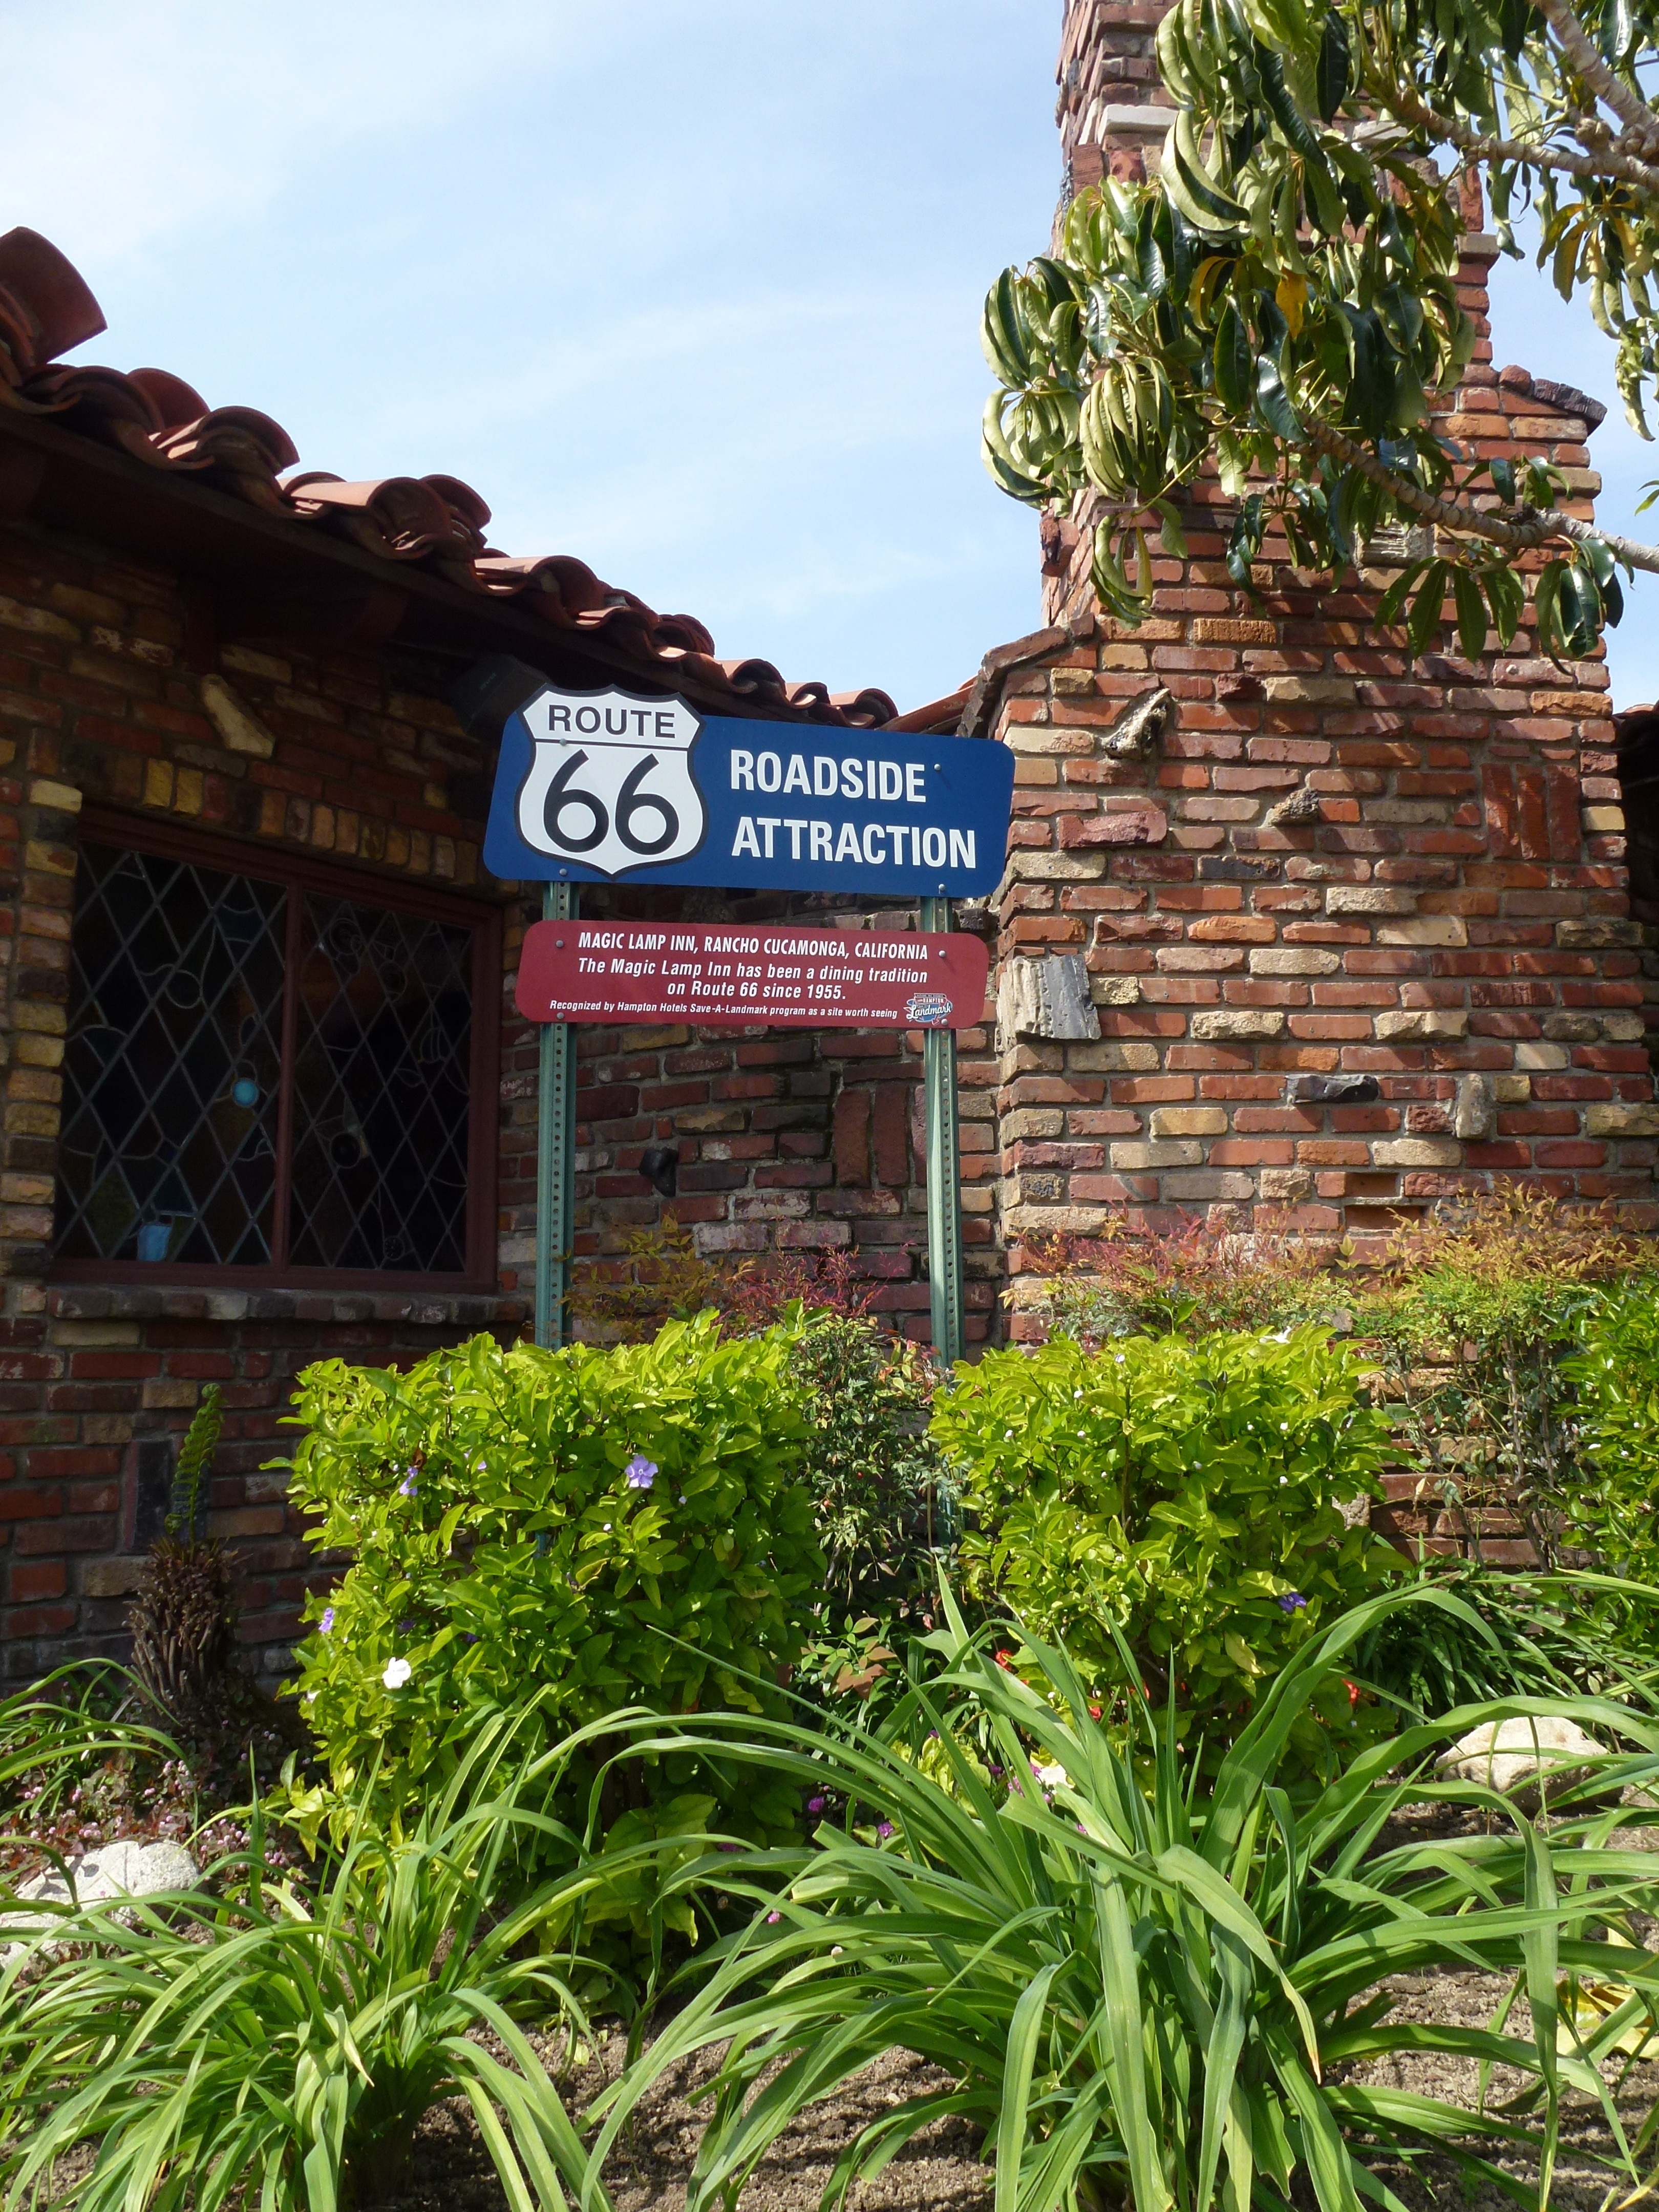
farm, flower, highway, restaurant, travel, village, sign, landmark, historic, garden, california, resort, yard, route 66, arecales